Amusement park

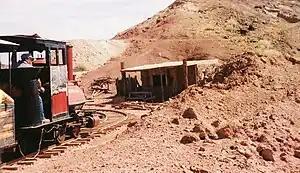
Narrow-gauge mining train going through Calico Ghost Town

Some of these parks were developed in resort locations, such as bathing resorts at the seaside in New Jersey and New York. A premiere example in New Jersey was Atlantic City, a famous vacation resort. Entrepreneurs erected amusement parks on piers that extended from the boardwalk out over the ocean. The first of several was the Ocean Pier in 1891, followed later by the Steel Pier in 1898, both of which boasted rides and attractions typical of that time, such as Midway-style games and electric trolley rides. The boardwalk also had the first Roundabout installed in 1892 by William Somers, a wooden predecessor to the Ferris Wheel. Somers installed two others in Asbury Park, New Jersey and Coney Island, New York.